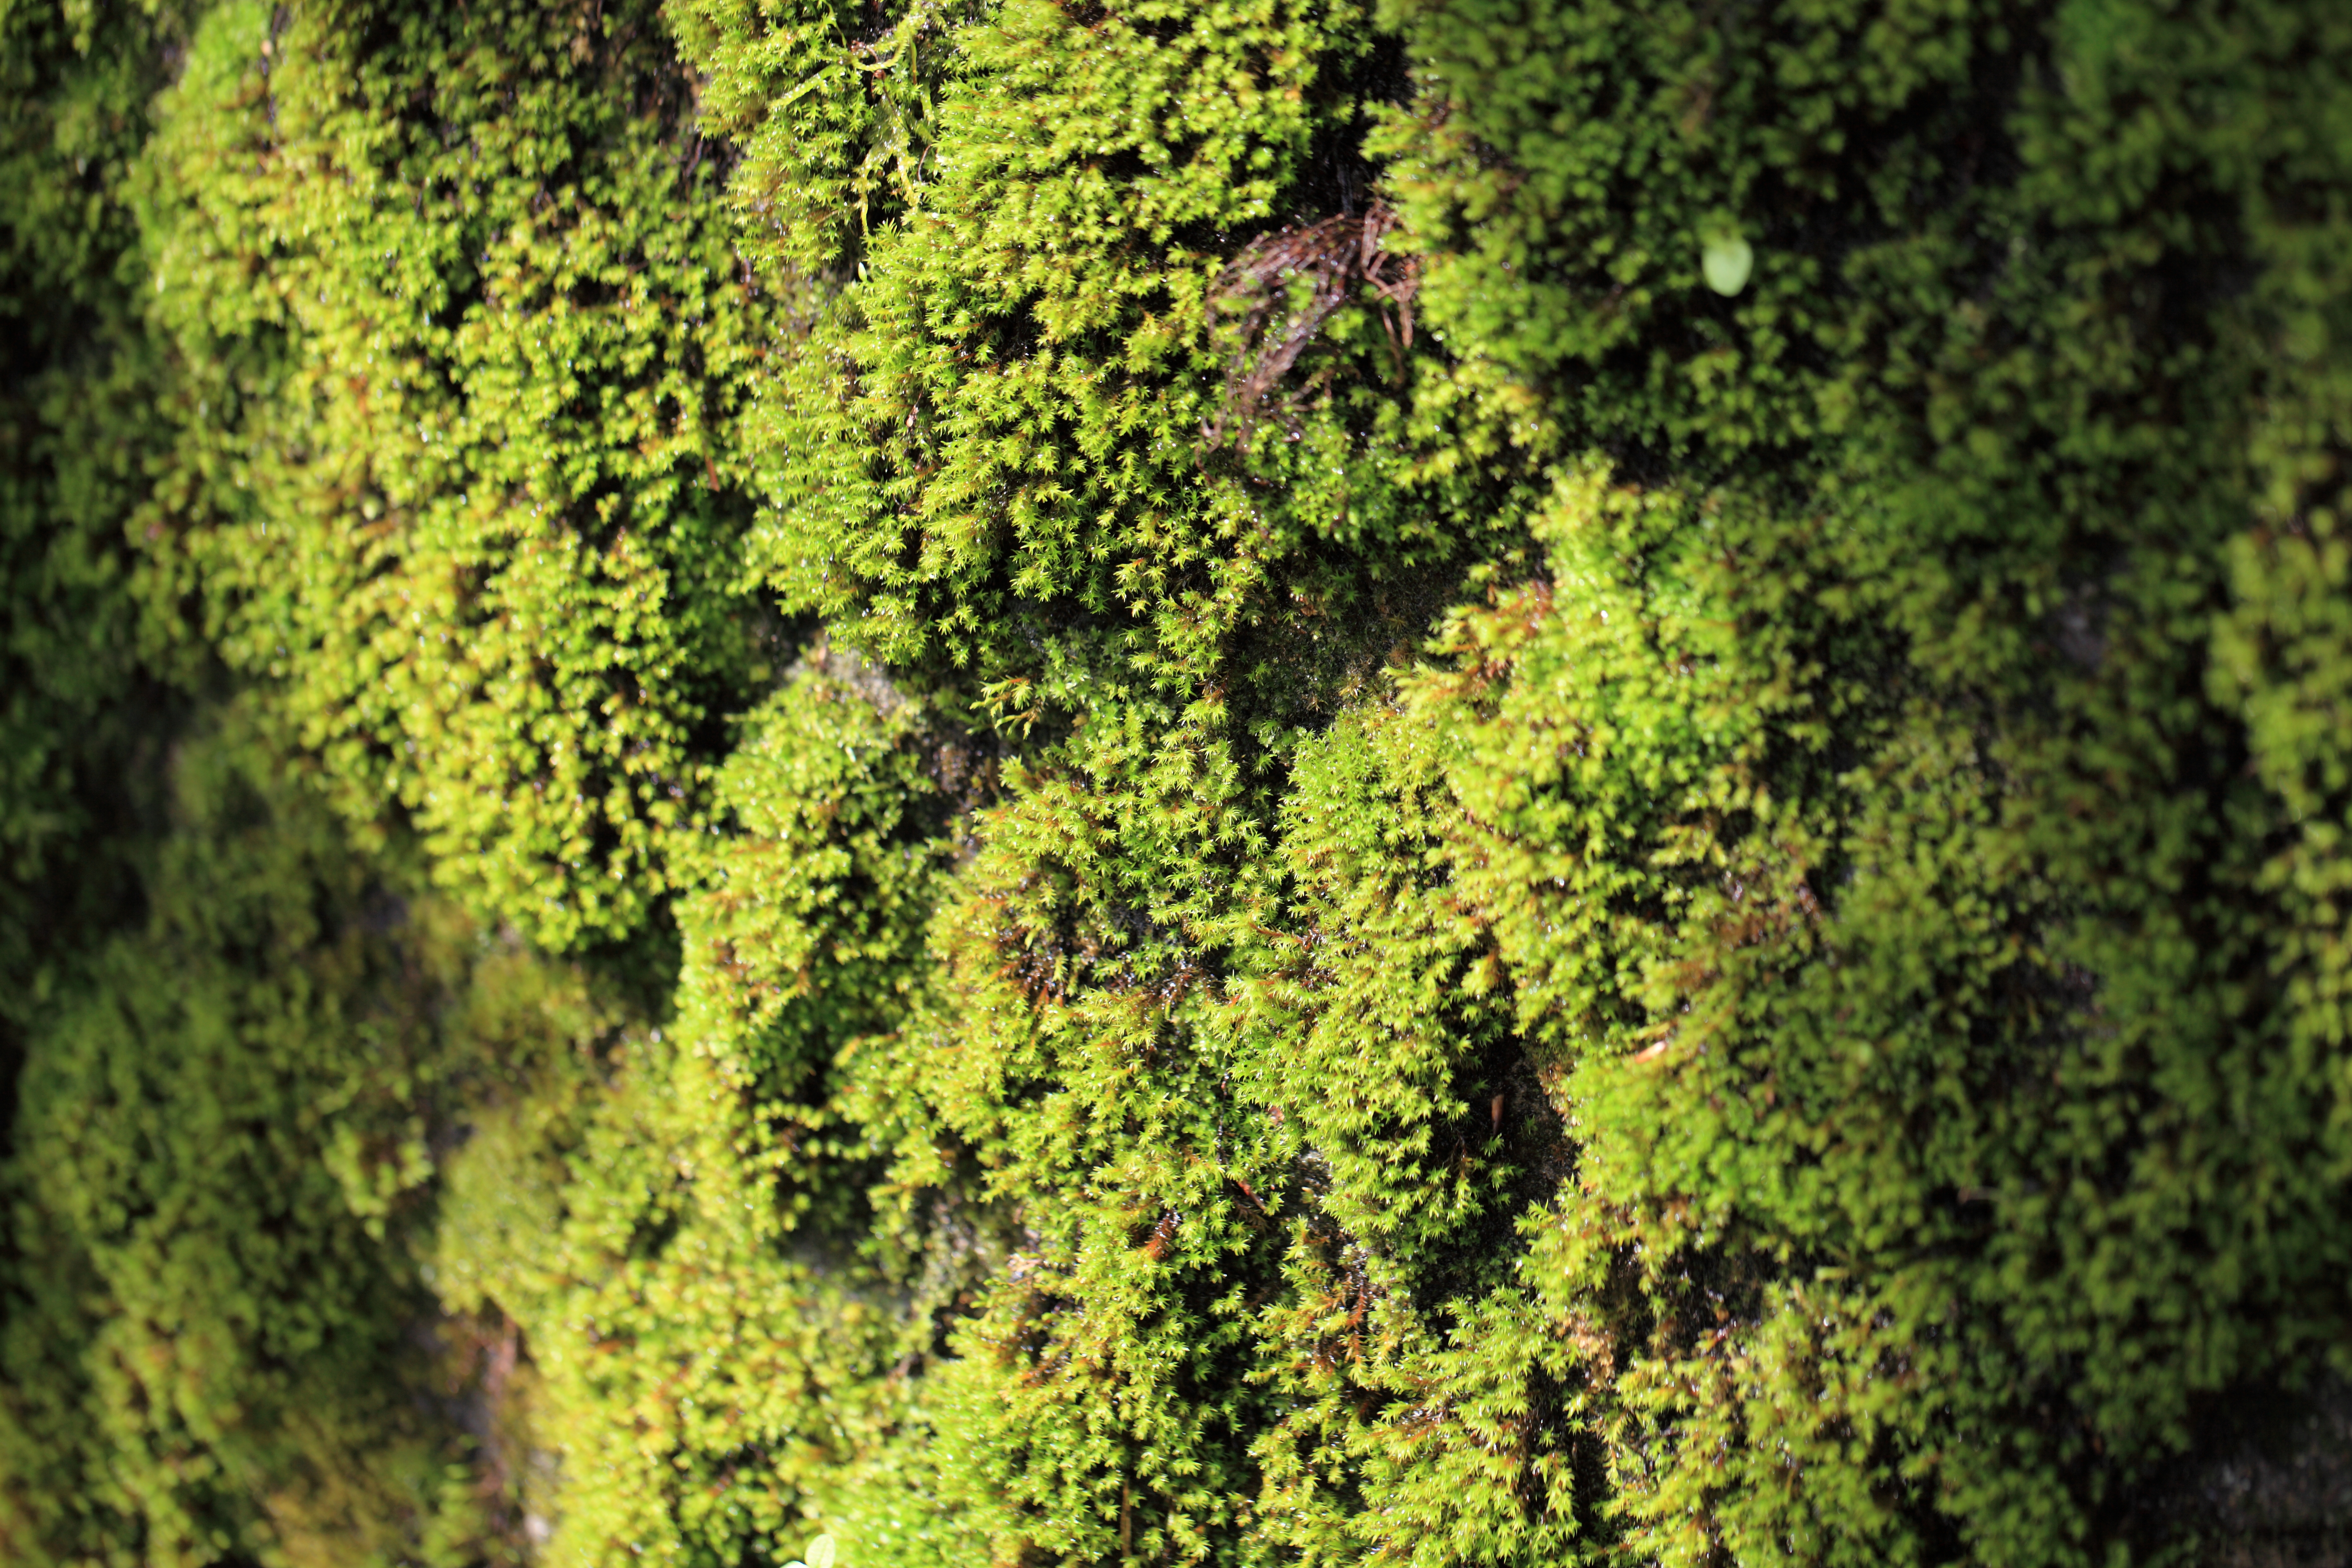
tree, forest, branch, plant, sunlight, leaf, flower, trunk, moss, green, high, jungle, vegetation, shrub, rainforest, deciduous, tochigi, 5d, hires, woodland, habitat, markii, ecosystem, hi, res, resolution, nasu, natural environment, woody plant, temperate coniferous forest, land plant, non vascular land plant